Frank Smith (New South Wales politician)

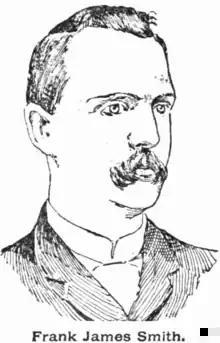

His parents were land speculator Lewis Francis Smith and Sarah Leicester. He arrived in Victoria around 1867, and then spent some time in Hobart. He worked as a printer's apprentice in Victoria and then moved to Balmain in Sydney around 1877. He trained as a solicitor, however he never practised. Around 1872 he married Sarah Thursdon, with whom he had a daughter.